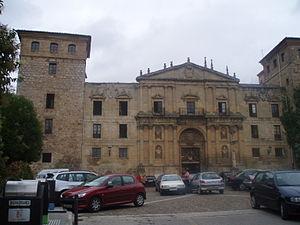
Le monastère de San Salvador est un monastère bénédictin situé dans sur la commune d'Oña, dans la province de Burgos, dans le centre de l'Espagne. Fondé en 1011, il continue d'être occupé jusqu'au XIXᵉ siècle.